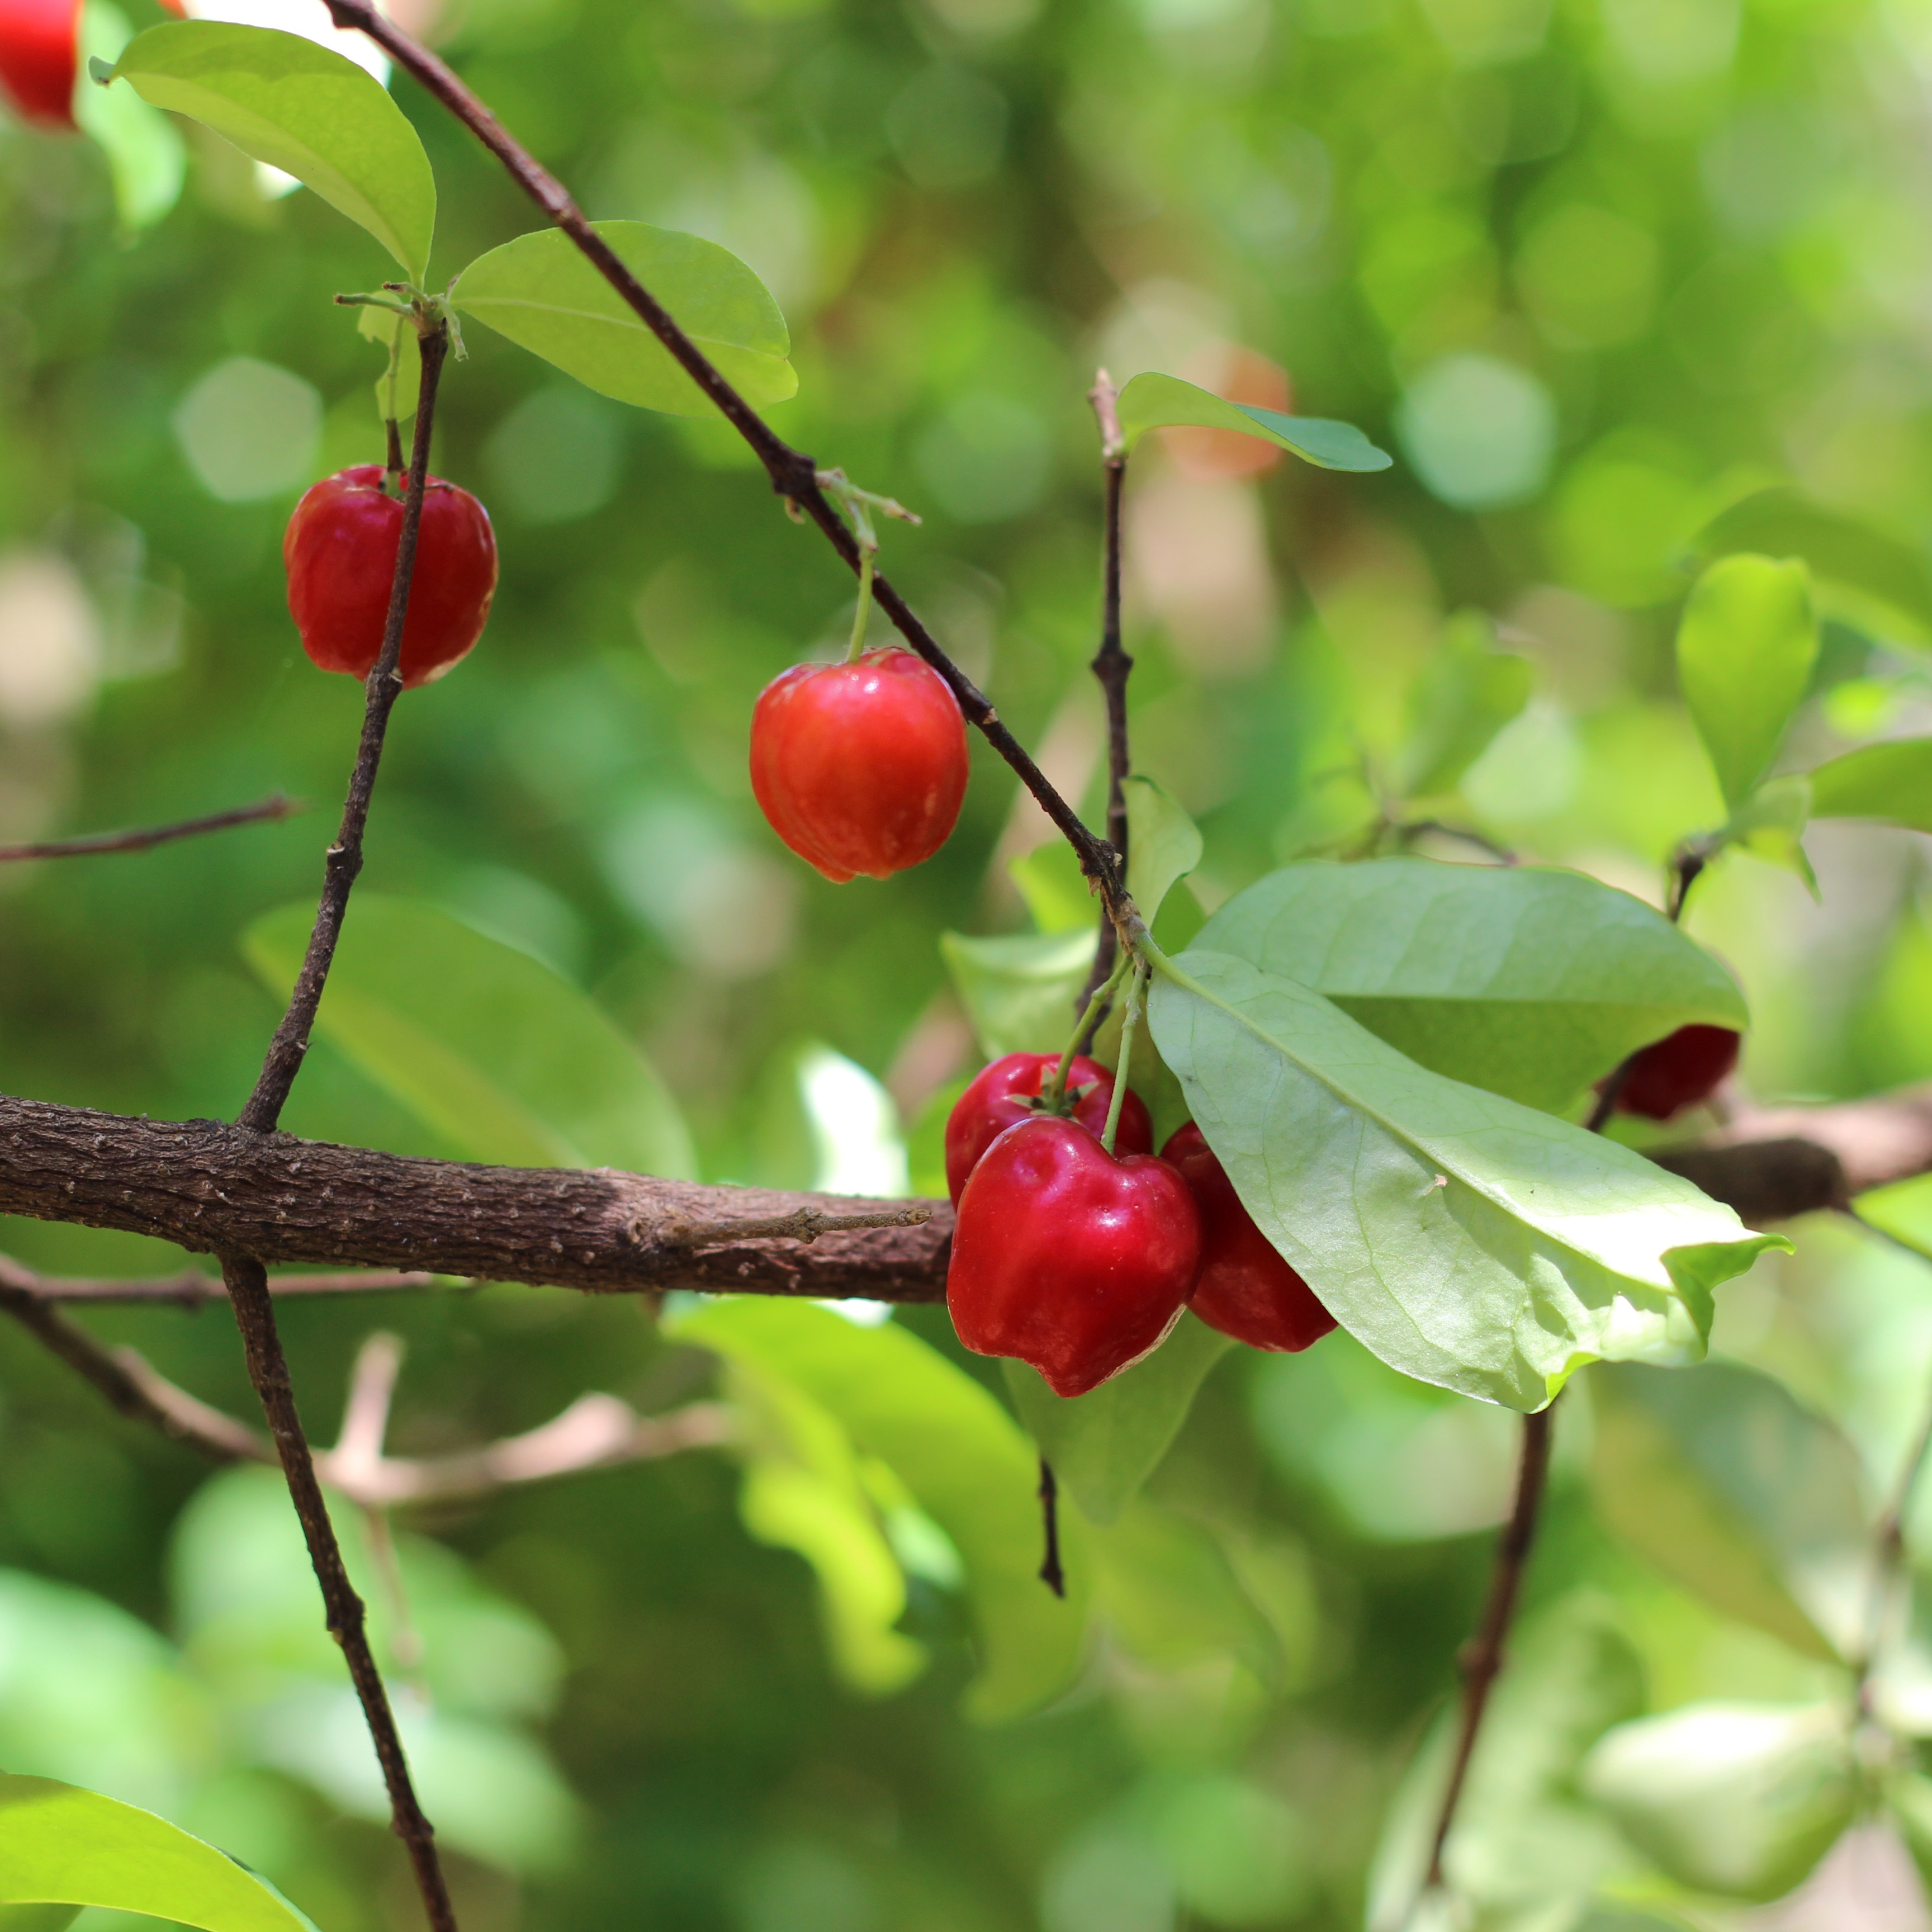
tree, nature, branch, blossom, plant, fruit, berry, leaf, flower, rose, food, produce, flora, earth, shrub, cherry, rose hip, rosa canina, flowering plant, rose family, acerola, malpighia, land plant, rosa rubiginosa